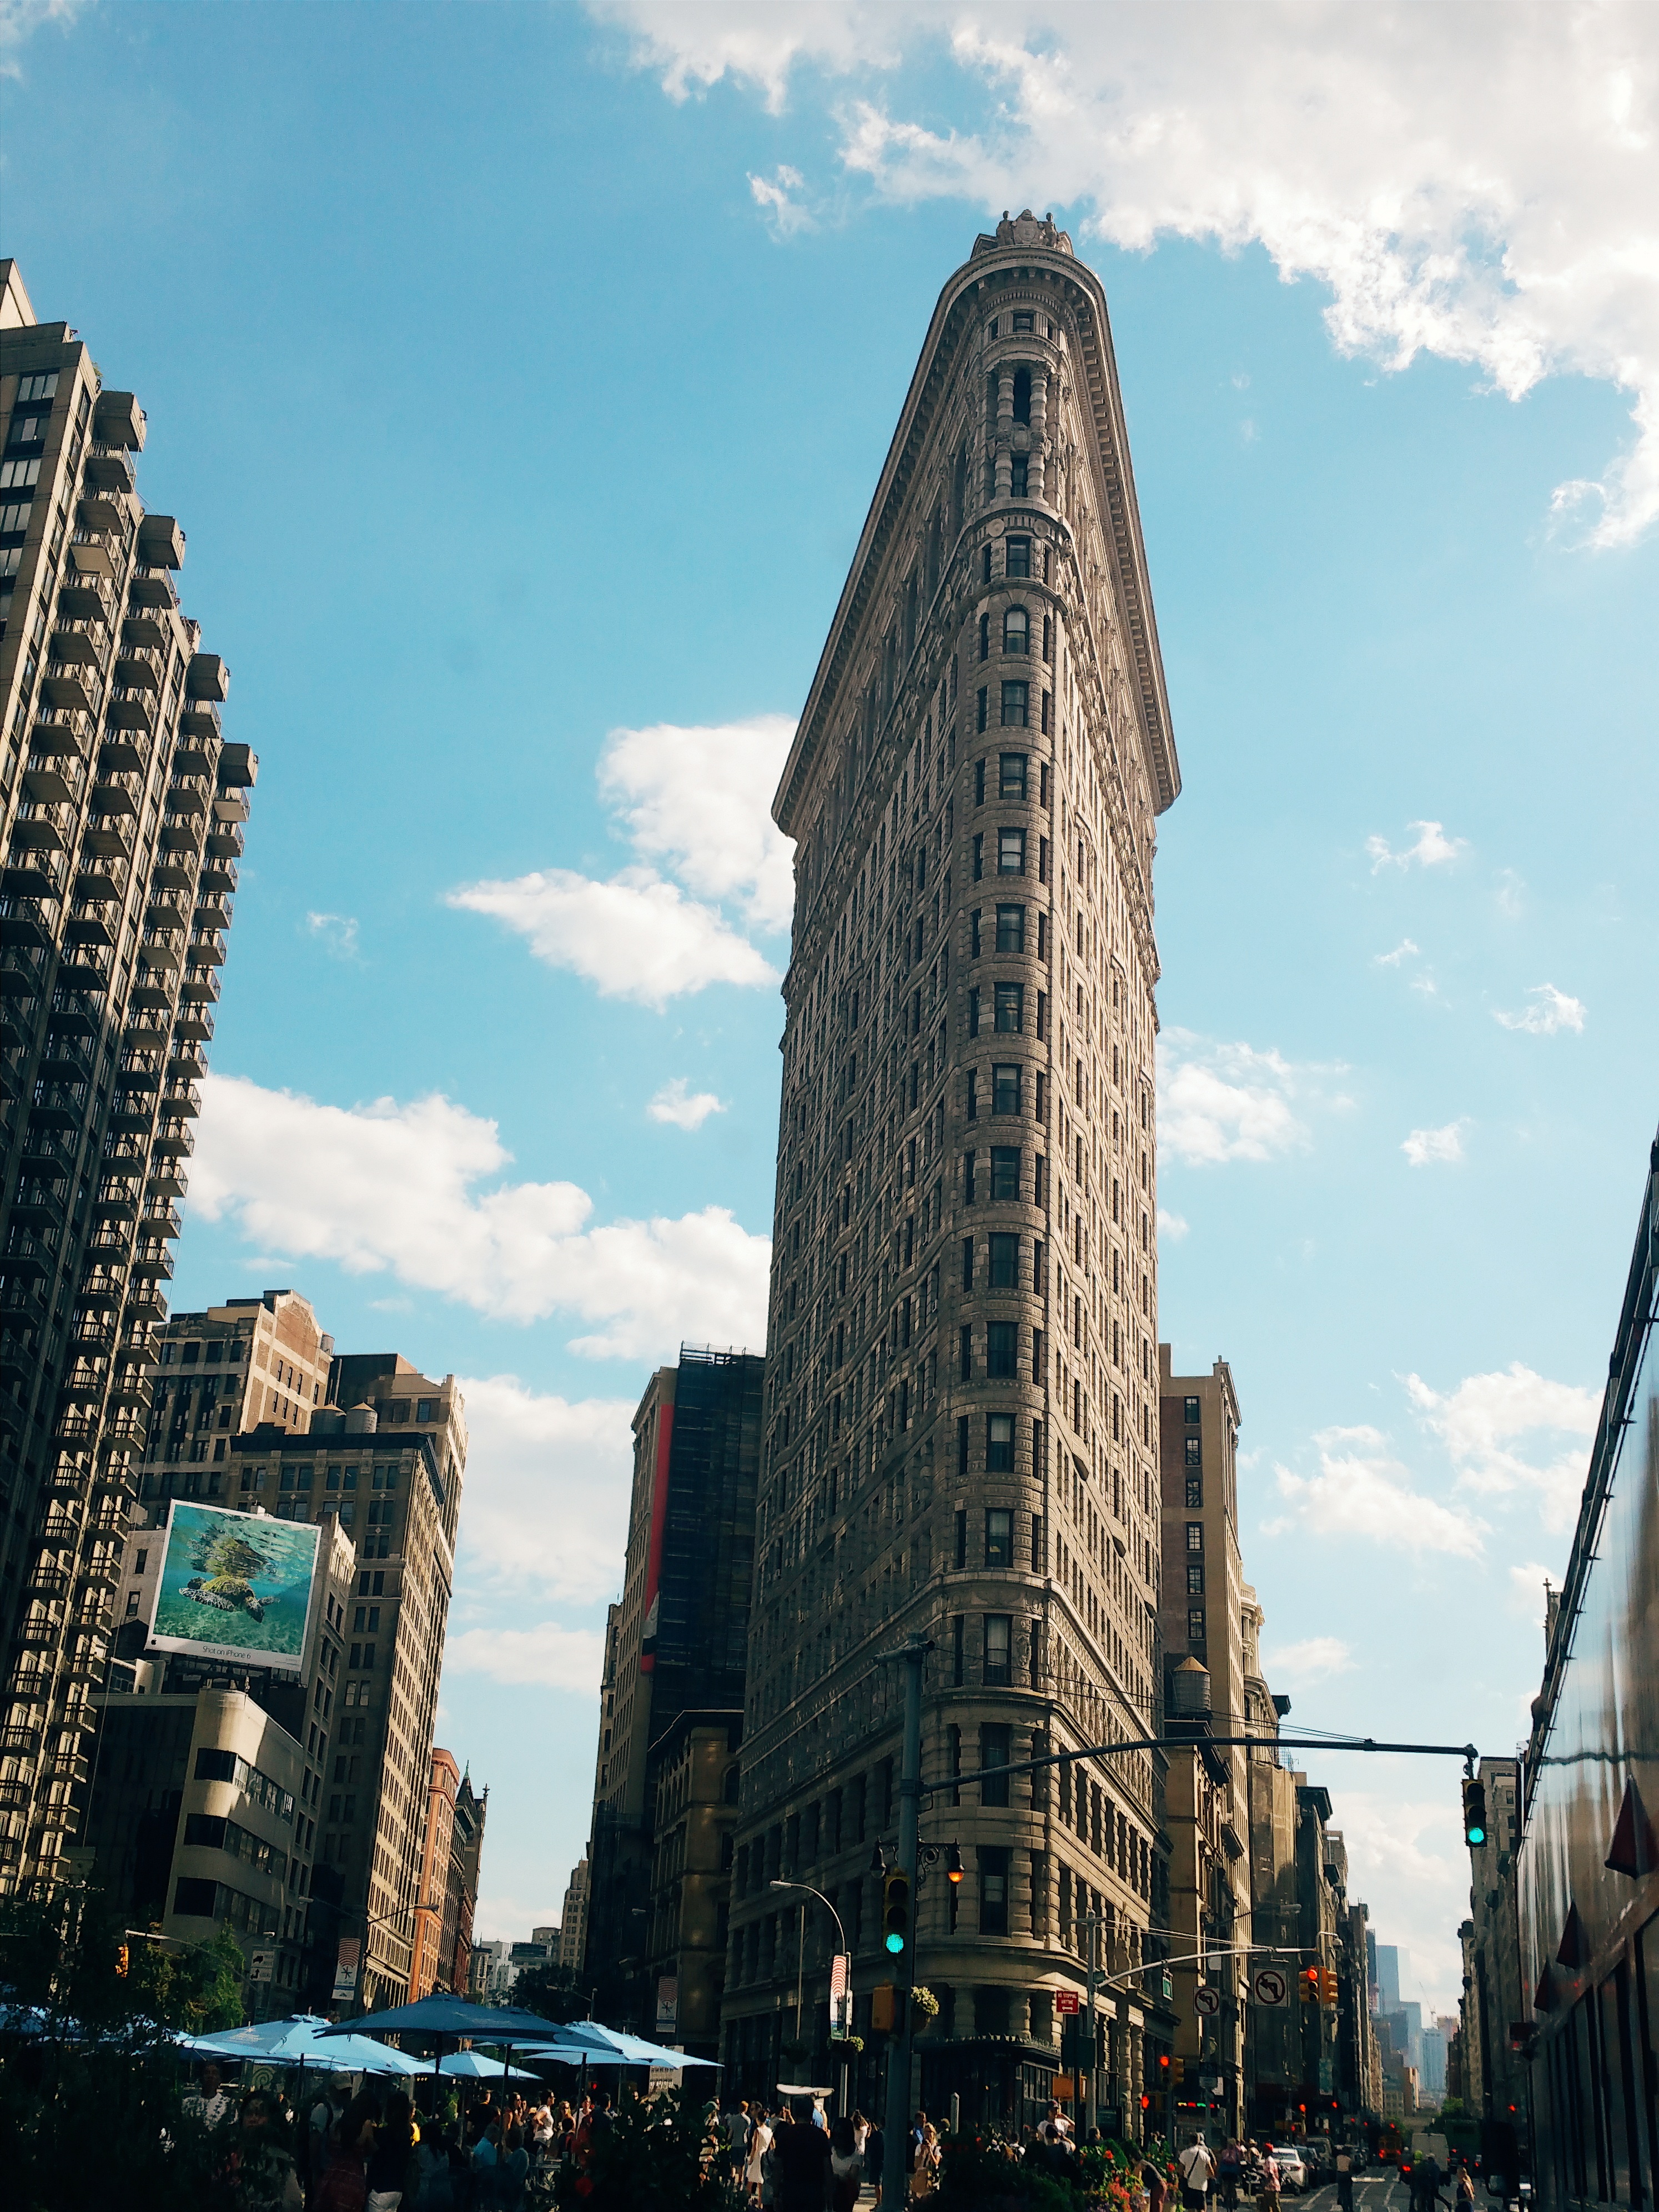
architecture, skyline, city, skyscraper, cityscape, downtown, tower, landmark, tourism, tower block, spire, metropolis, urban area, human settlement, metropolitan area